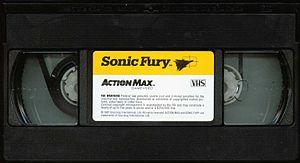
L'Action Max est une console de jeux vidéo sortie en 1987. Conçue par le fabricant de jouet américain Worlds of Wonder, elle utilisait des bandes magnétiques au format VHS comme support pour les jeux et avait pour seul contrôleur un pistolet optique.